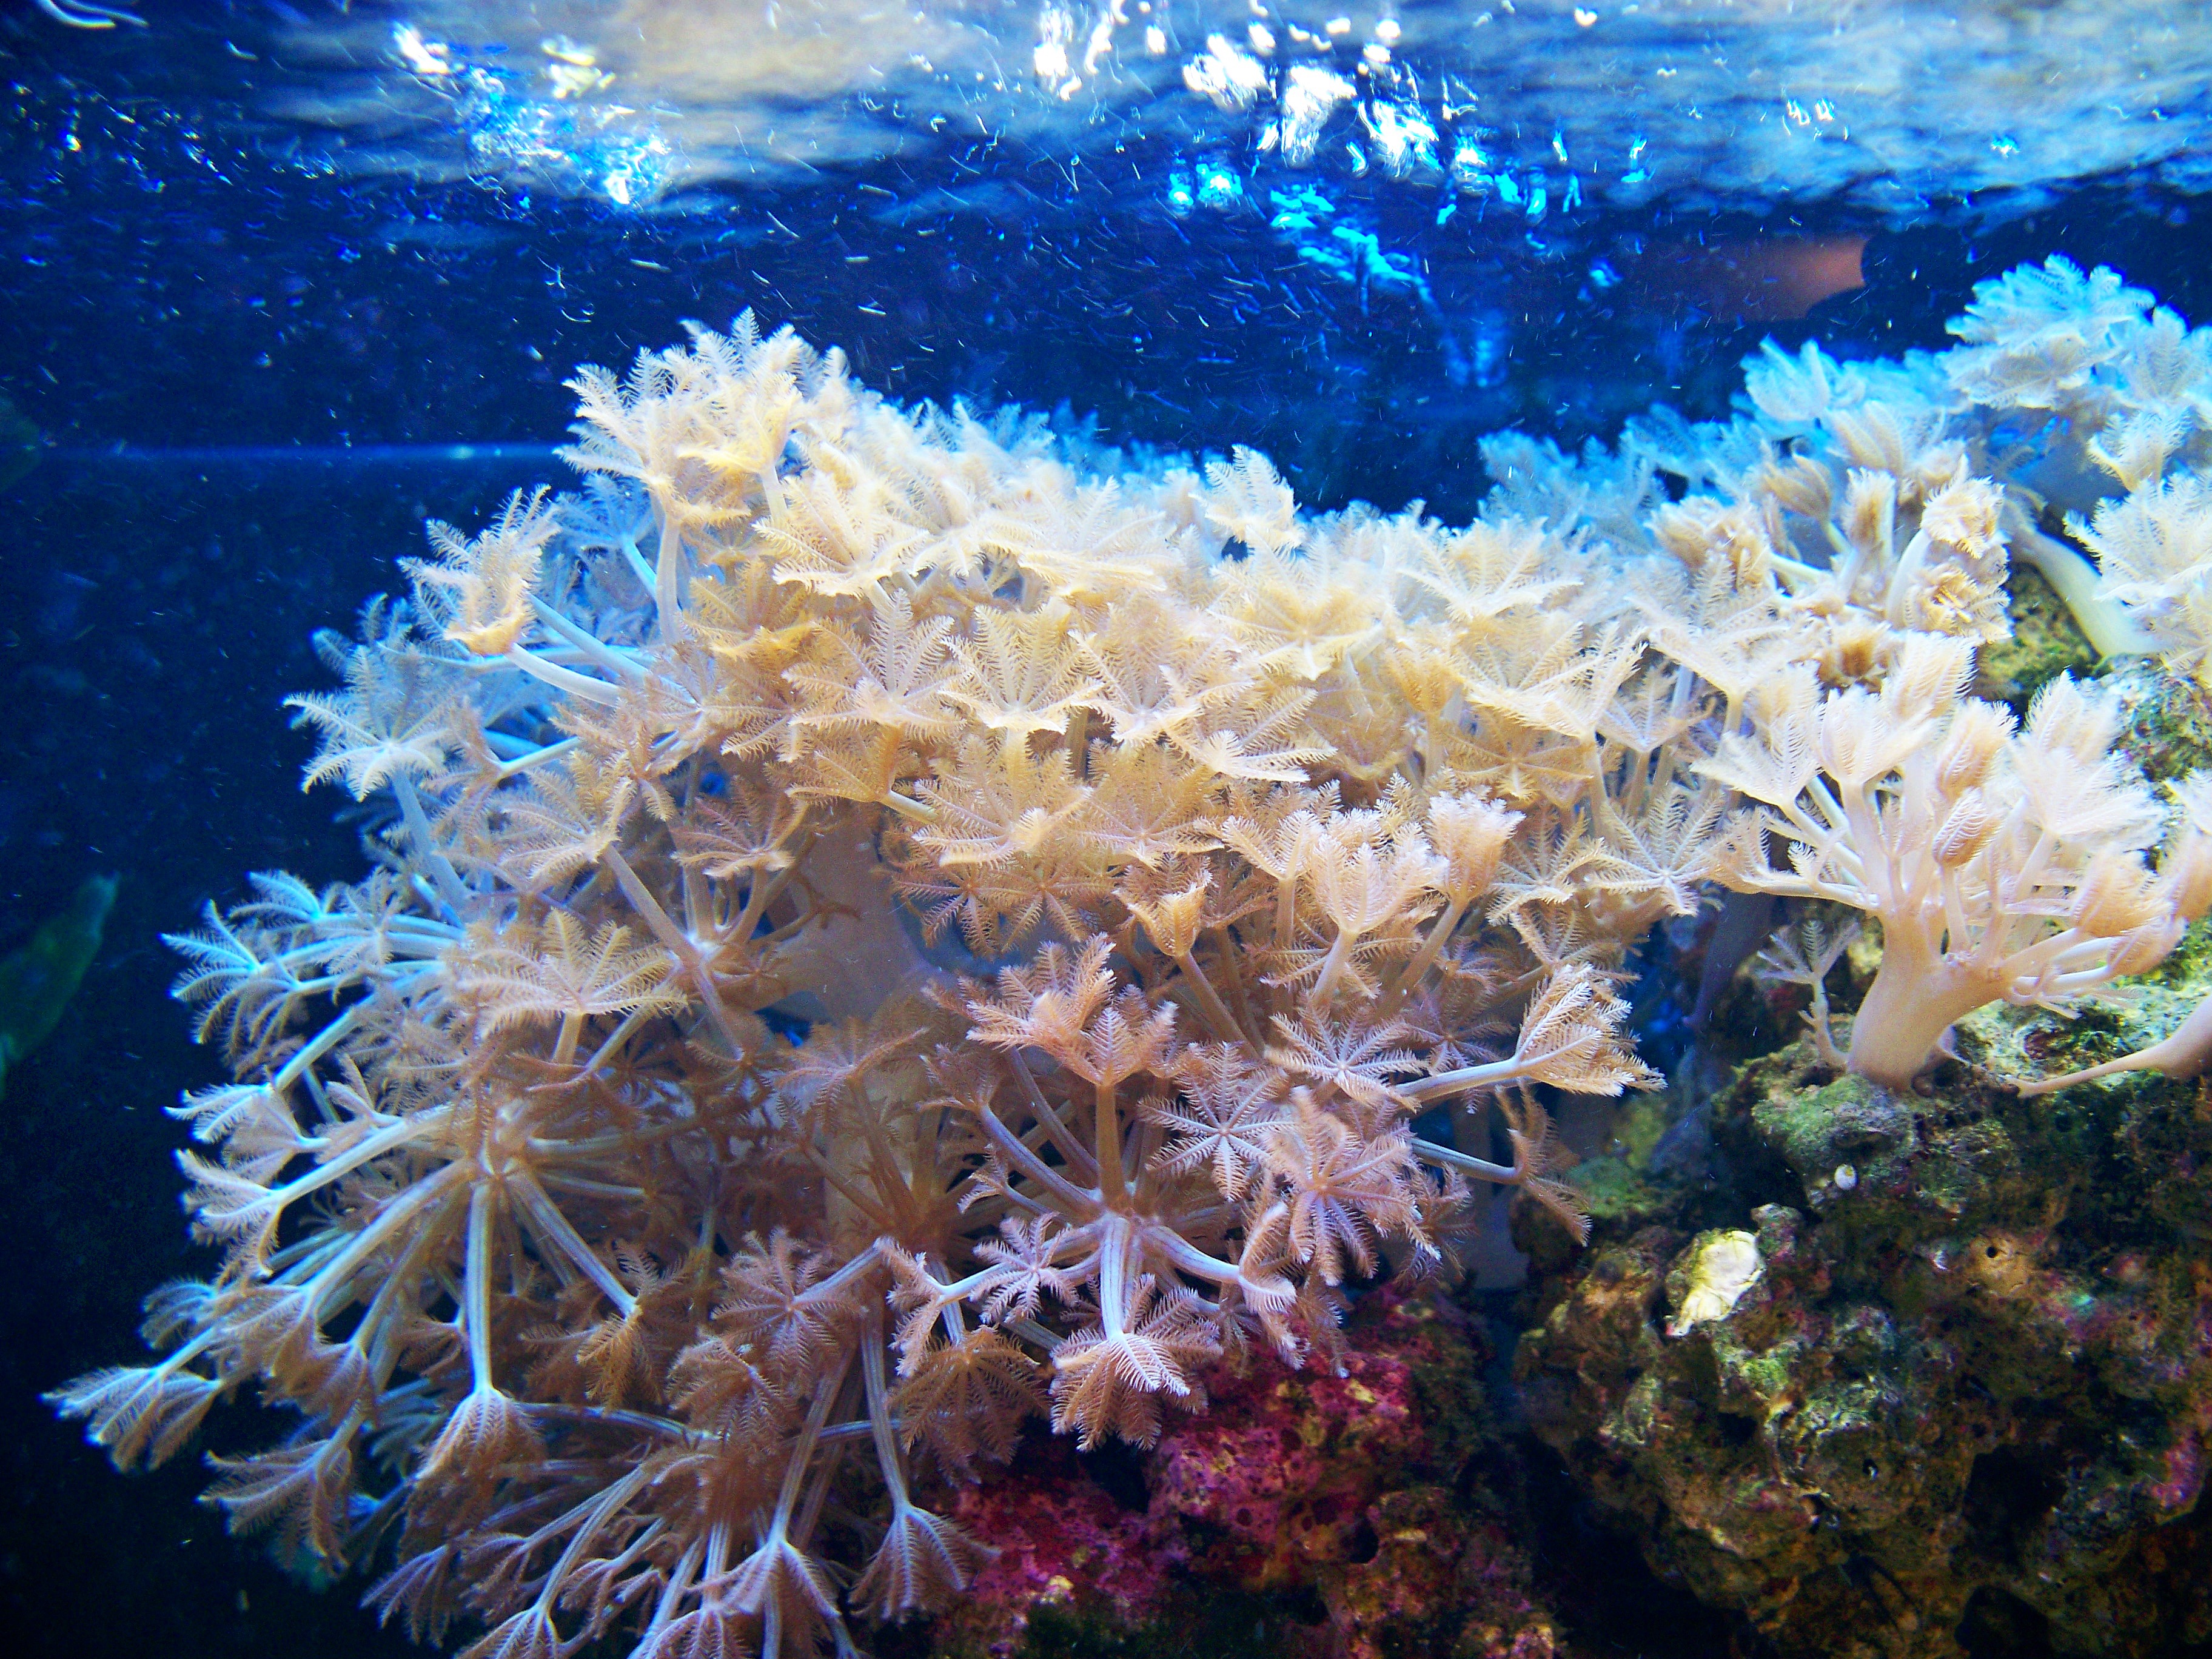
underwater, biology, coral, coral reef, invertebrate, reef, living, aquarium, cnidaria, marine, habitat, saltwater, organism, sea anemone, soft coral, marine biology, coral reef fish, marine invertebrates, waving hands, glove coral